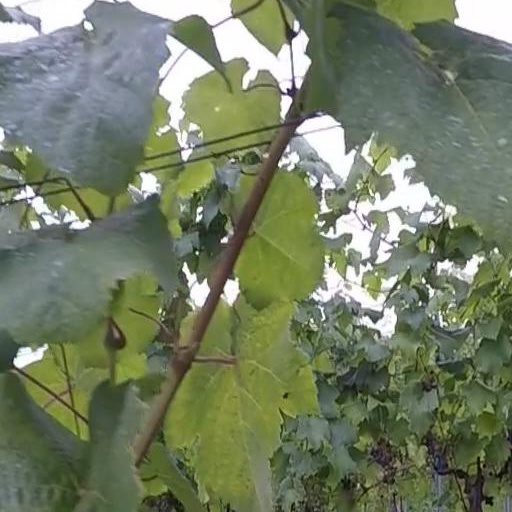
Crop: grape